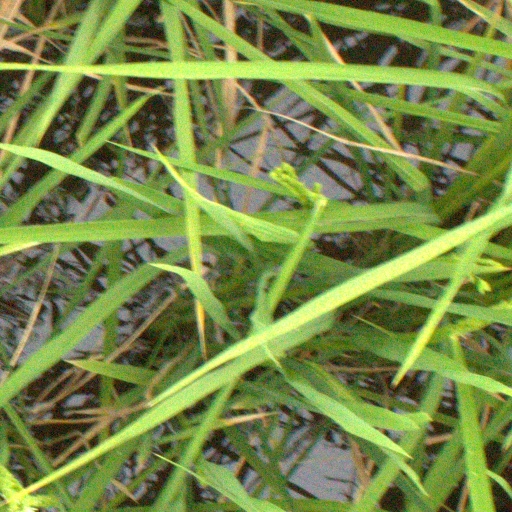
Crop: rice